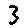
Label: 3